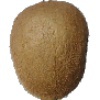
Label: Kiwi 1